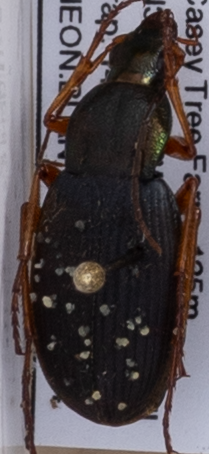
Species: Chlaenius aestivus
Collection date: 2018-08-14
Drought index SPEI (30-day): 2.09
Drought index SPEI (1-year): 1.69
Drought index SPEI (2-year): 1.498